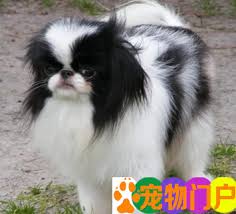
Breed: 249-n000106-Japanese_spaniel